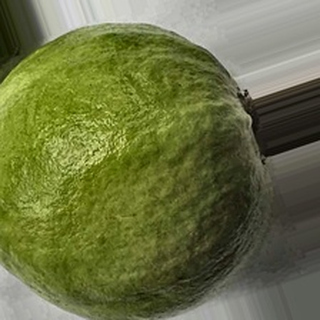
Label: healthy_guava